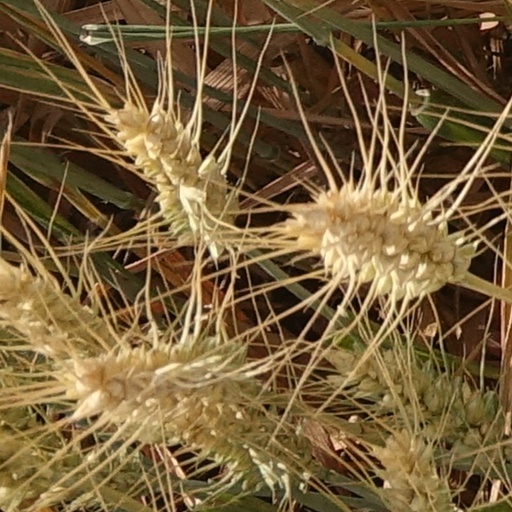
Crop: wheat